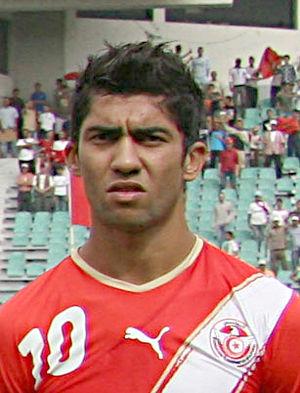
Oussama_Darragi, joueur tunisien de football
La saison 2011-2012 de l'Espérance de Tunis est la 57ᵉ saison consécutive du club dans l'élite qui permet au club de disputer la Ligue I ainsi que la coupe de Tunisie. Le club joue aussi sa 18ᵉ Ligue des champions de la CAF en commençant par les seizièmes de finale.
L'Espérance sportive de Tunis, abrégé en EST, est un club de football tunisien basé à Tunis et fondé en 1919 dans le quartier de Bab Souika. Il évolue dans le championnat de Tunisie.
Oussama Darragi ou Oussama Darraji, né le 3 avril 1987 à Tunis, est un footballeur international tunisien évoluant au poste de milieu offensif.